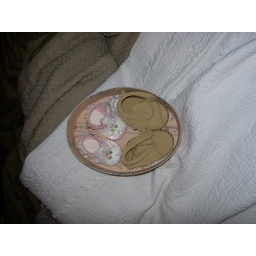
mom has me sorting through the stuff in my room.... look at these cute old baby shoes of mine!